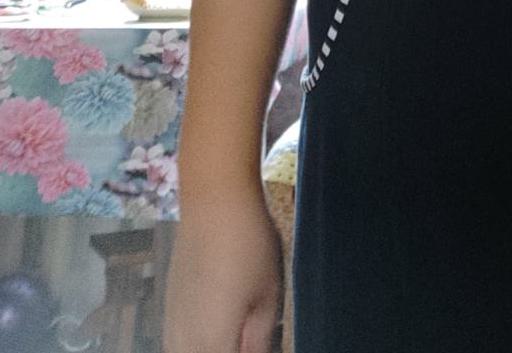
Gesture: no_gesture